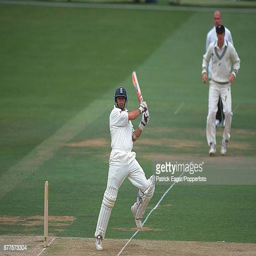
batting for uk constituent country during the 2nd test match